Phosphoribosylglycinamide formyltransferase

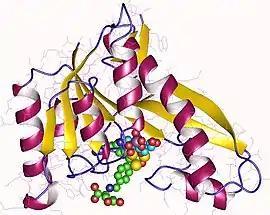
GAR formyltransferase monomer, Human

Phosphoribosylglycinamide formyltransferase, also known as glycinamide ribonucleotide transformylase (GAR Tfase), is an enzyme with systematic name "10-formyltetrahydrofolate:5'-phosphoribosylglycinamide N-formyltransferase". This enzyme catalyses the following chemical reaction